J. S. Fry & Sons

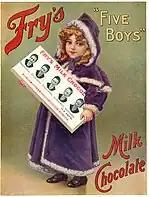
Advertisement 1910, "Five Boys" chocolate bar

Joseph Fry, a Quaker, was born in 1728. He started making chocolate around 1759. In 1761, Fry and John Vaughan purchased a small shop from an apothecary, Walter Churchman, and with it the patent for a chocolate refining process. The company was then named Fry, Vaughan & Co. In 1777 the chocolate works moved from Newgate Street to Union Street, Bristol. Joseph Fry died in 1787 and the company was renamed Anna Fry & Son. In 1795 Joseph Storrs Fry assumed control of the company. He patented a method of grinding cocoa beans using a Watt steam engine, and as a result, factory techniques were introduced into the cocoa business.